Tarot de Besançon

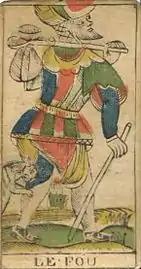
The Fool in the Besançon pack by Renault (c. 1820)

The Tarot de Besançon, also called the Besançon Tarot, describes an historical type of Tarot pack used for playing card games that was made in south Germany, France and Switzerland, including the town of Besançon.